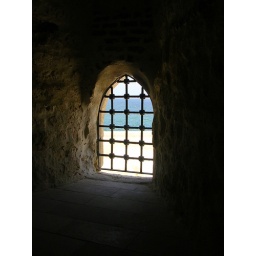
A window in the castle